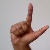
The image shows a hand gesture representing the letter 'L' in Indian Sign Language.